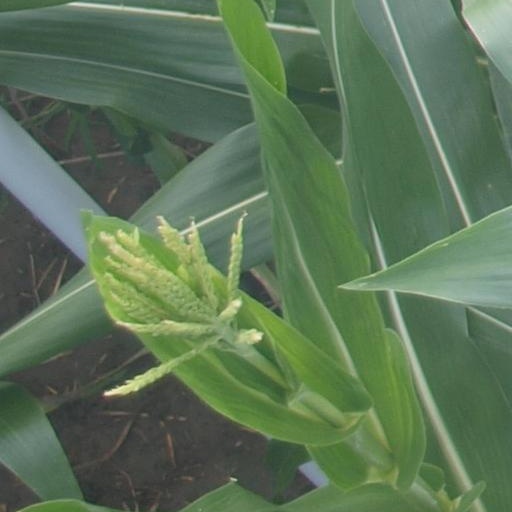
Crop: maize; corn